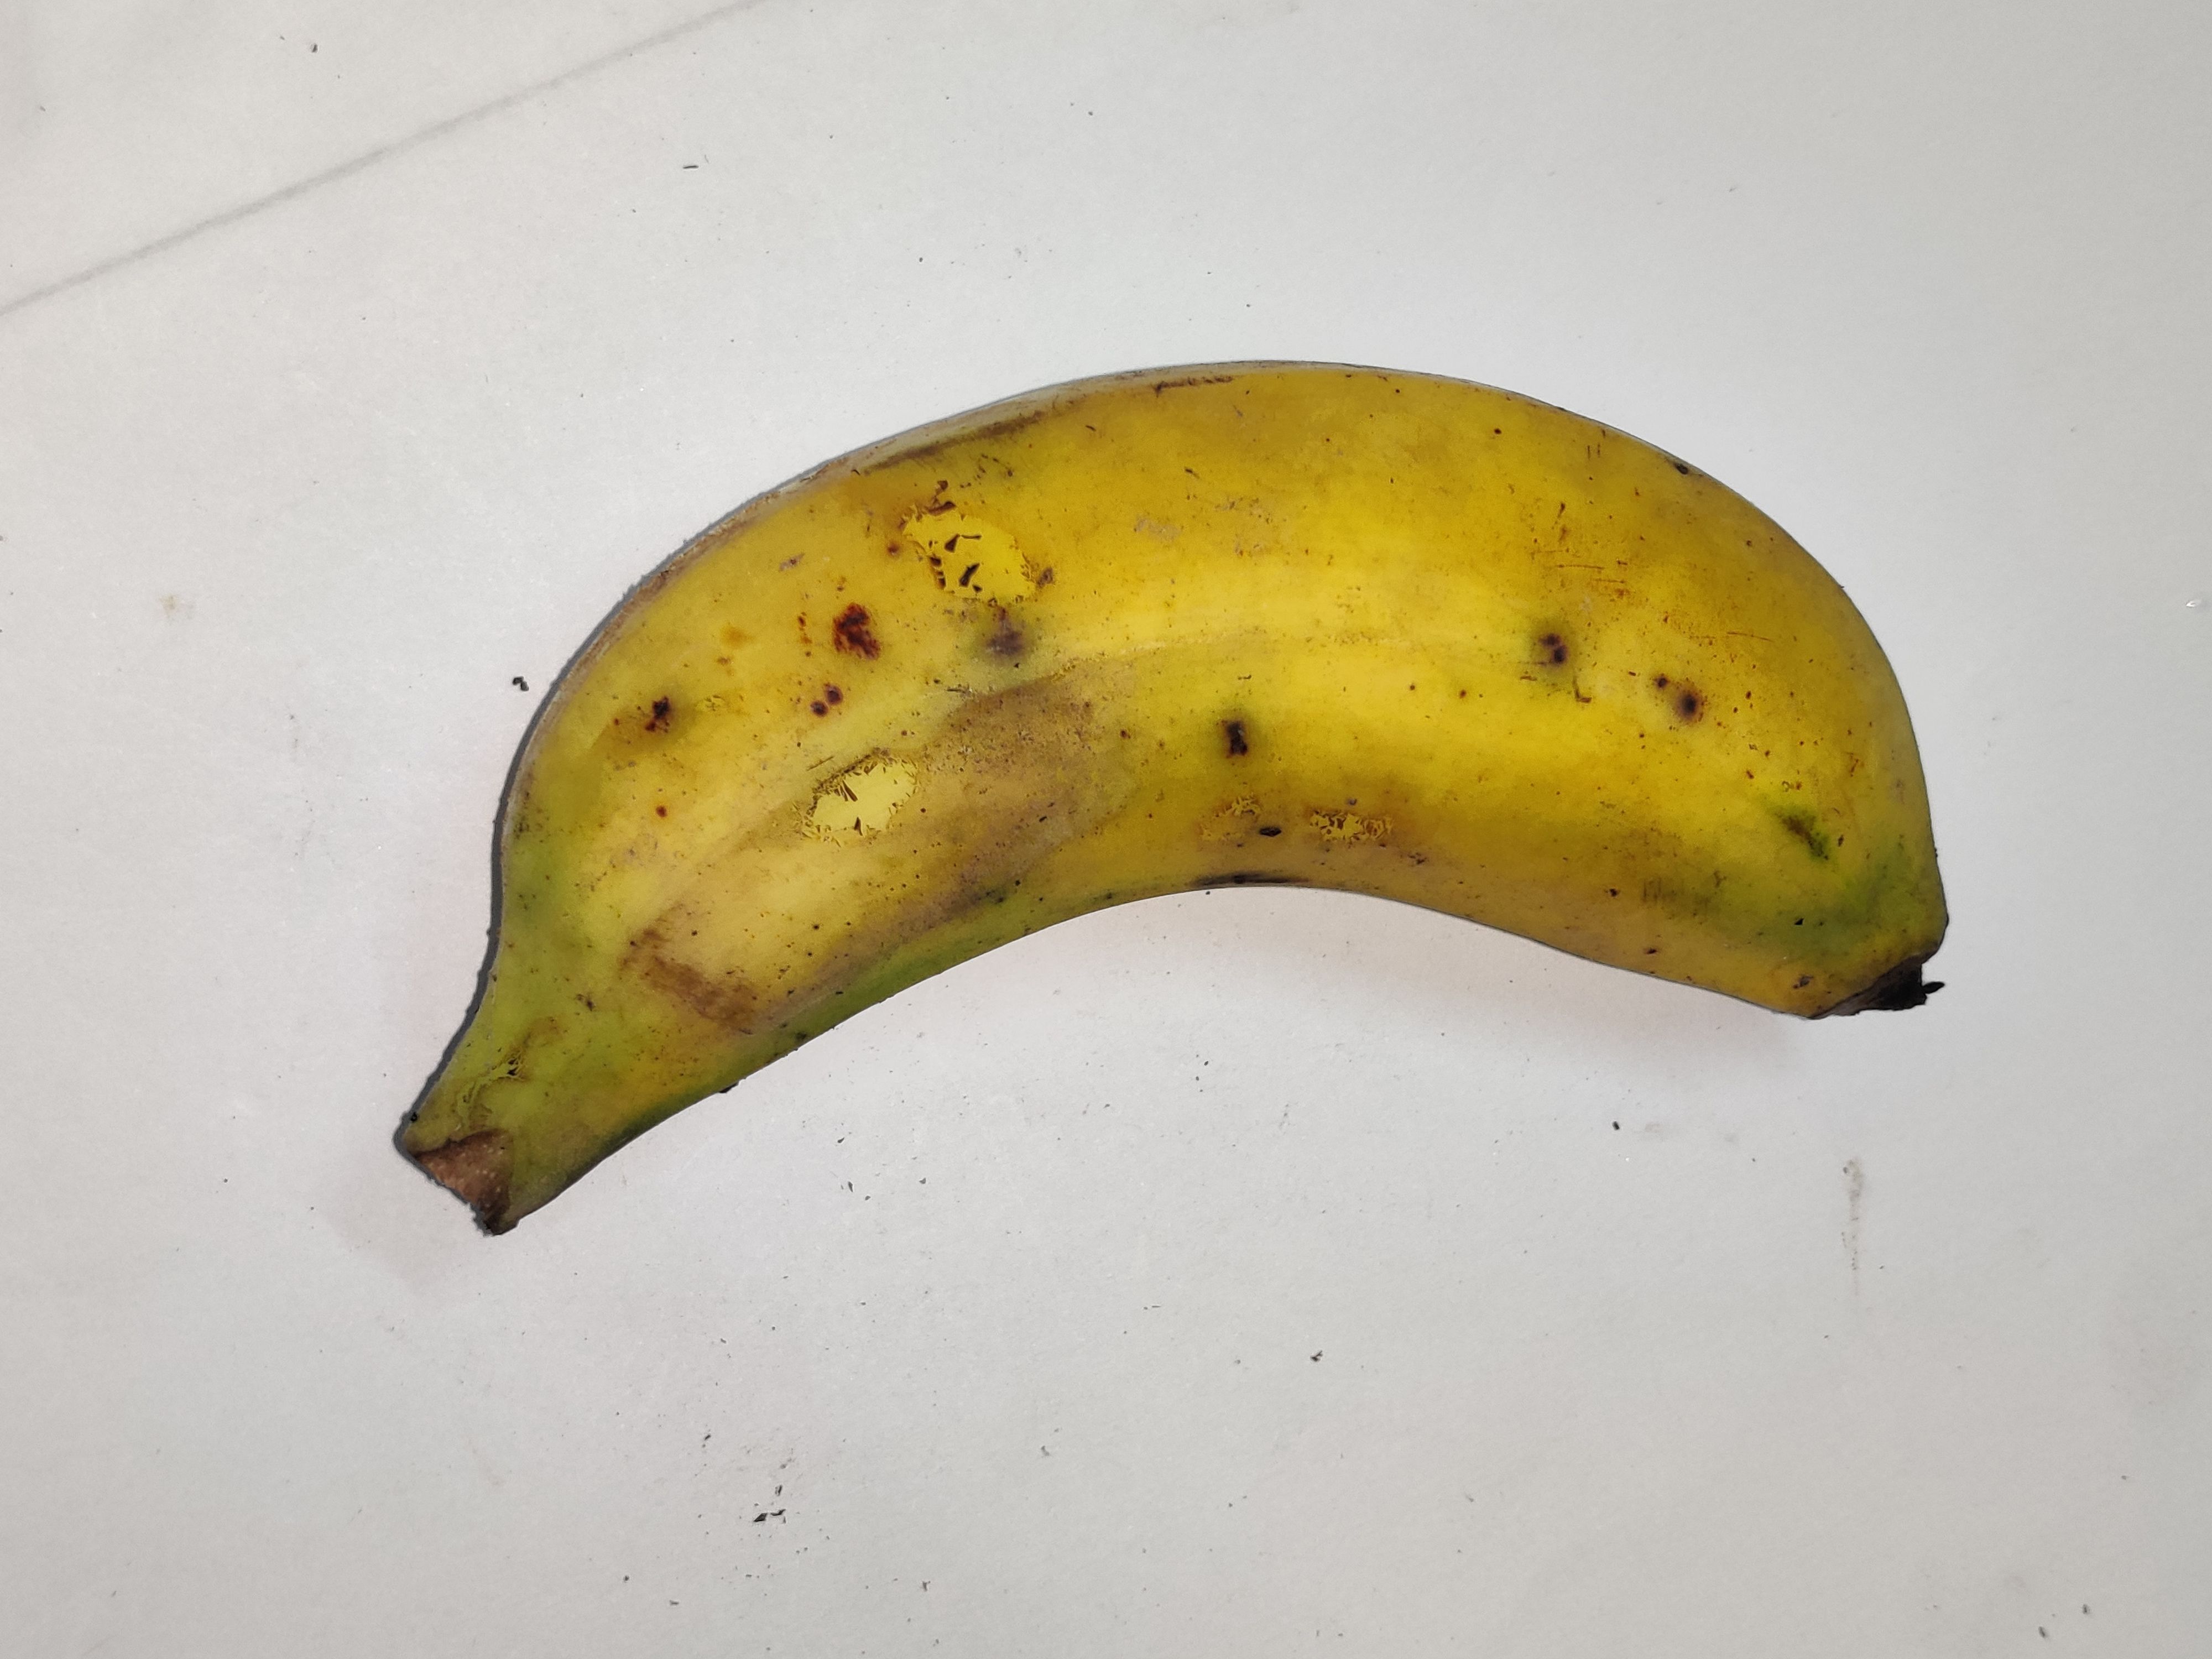
Fruit: banana
Grade: 2nd-grade